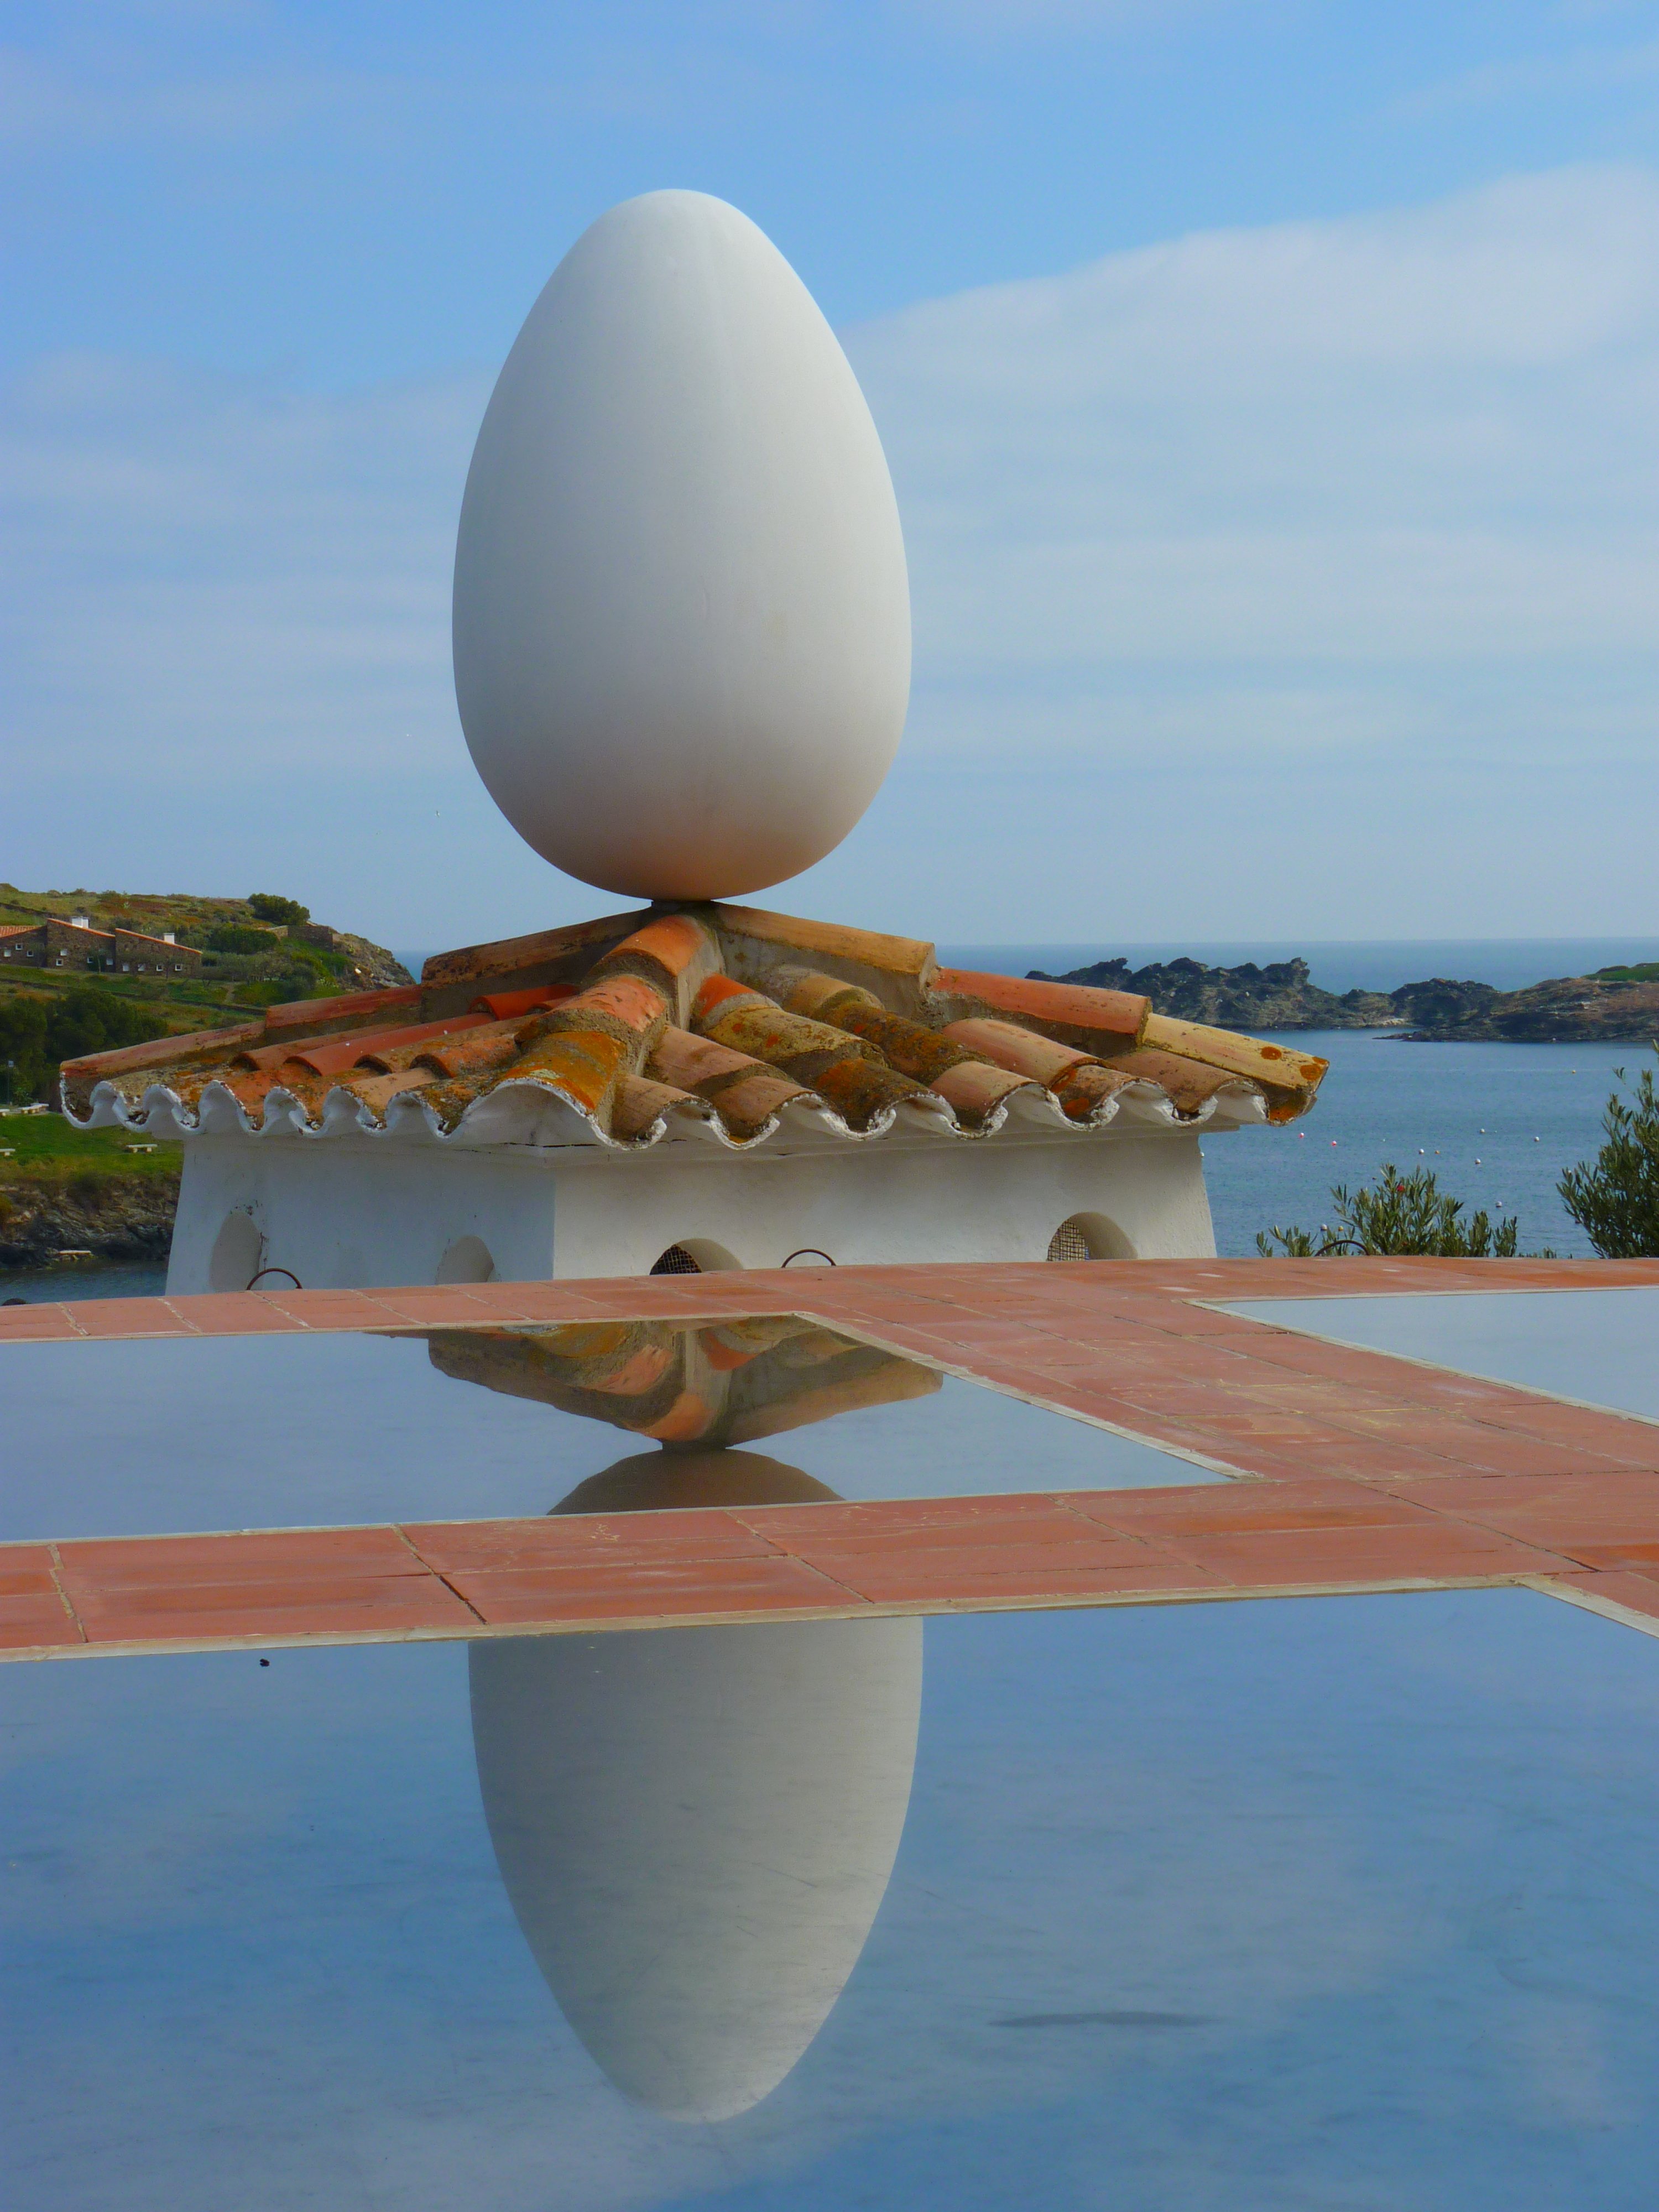
beach, architecture, roof, vacation, reflection, blue, egg, sculpture, art, shape, mirroring, dali, atmosphere of earth, portlligat museum